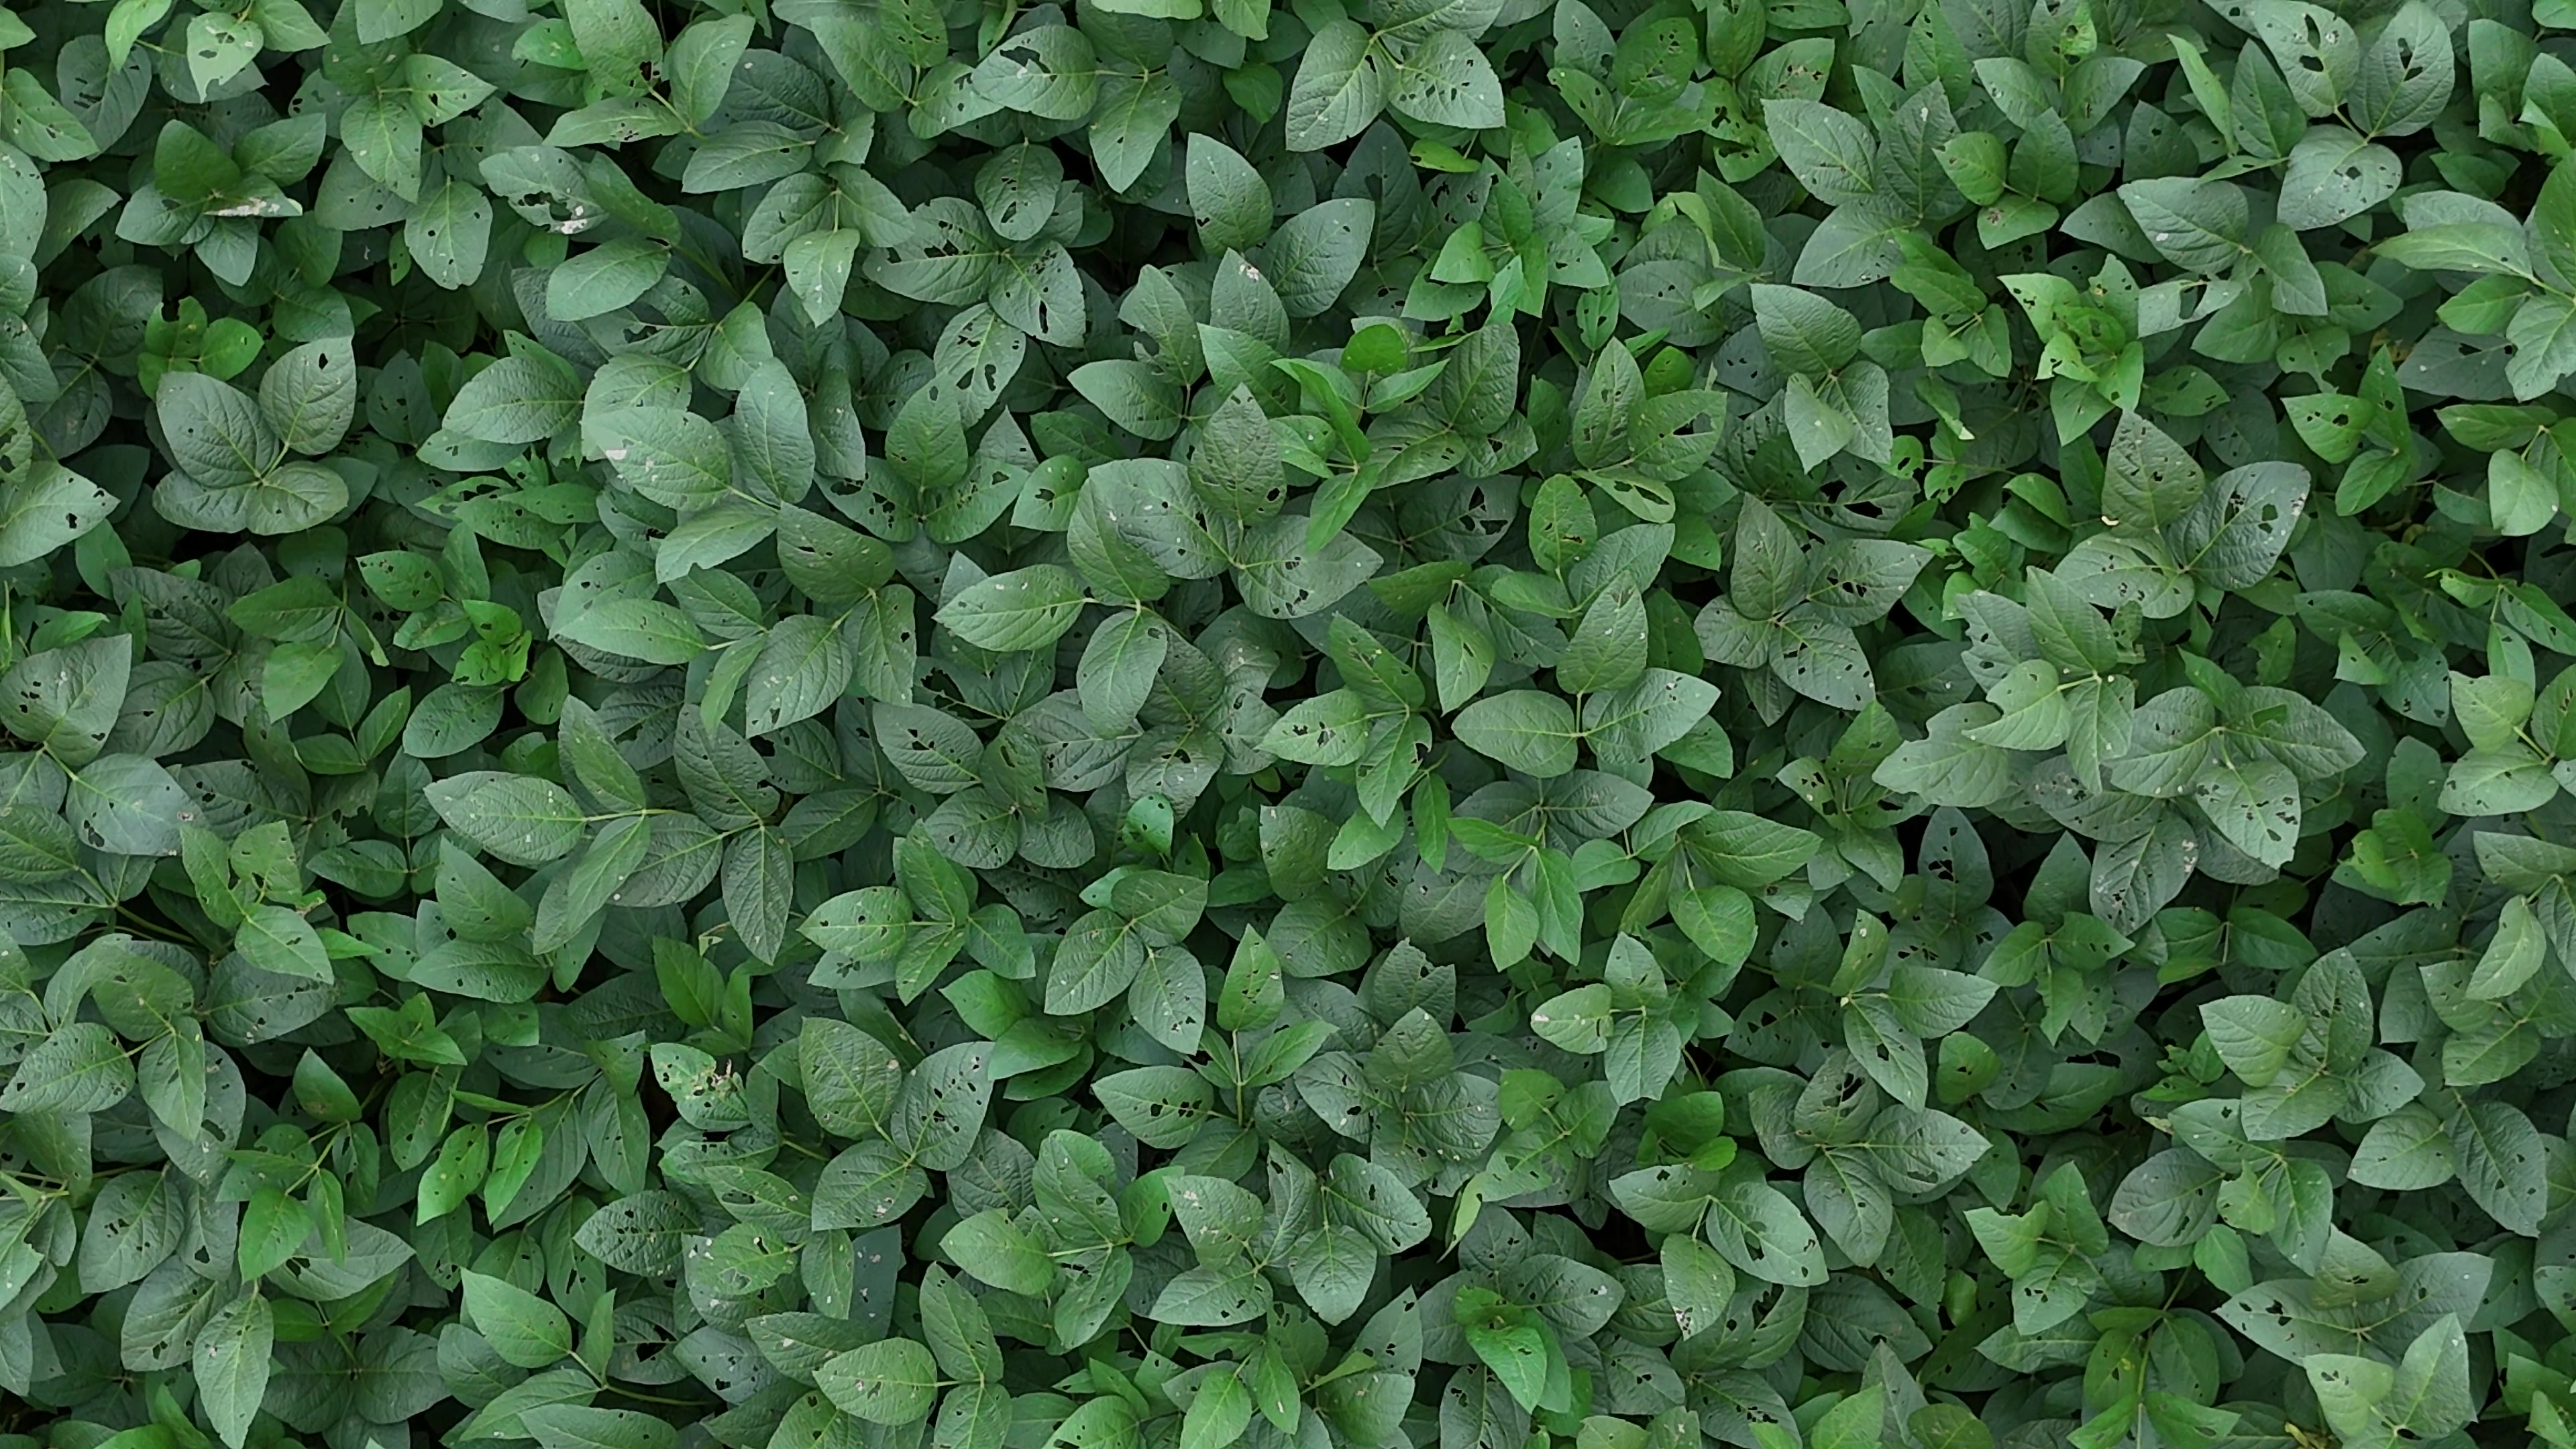
Label: Semilooper_Pest